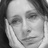
Emotion: sad